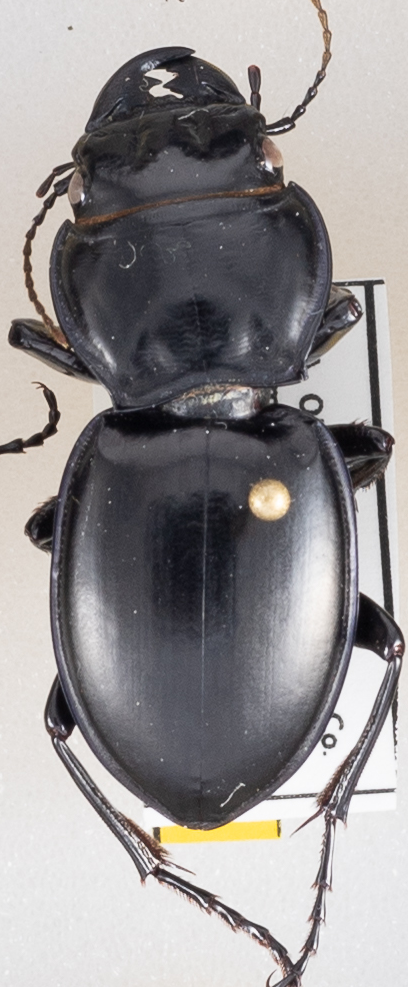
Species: Pasimachus californicus
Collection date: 2021-09-08
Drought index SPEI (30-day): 0.574
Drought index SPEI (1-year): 0.51
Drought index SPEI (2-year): -0.226